Cardo

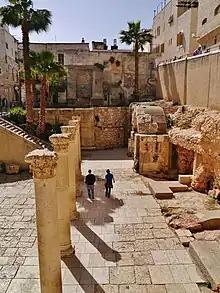
Remnants of the "Cardo" of the Old City of Jerusalem

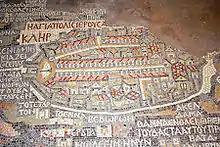
Madaba Map showing the Roman "cardo" in Jerusalem

During the visit of Hadrian to Judea in the 130s AD, Jerusalem's ruins were surveyed, and Hadrian decided to build a Roman colony in its place, naming it Colonia Aelia Capitolina, after the Roman deities Jupiter, Juno and Minerva (the Capitoline Triad), worshiped at the Capitoline Hill temple in Rome. Like many Roman colonies, Aelia Capitolina was laid out with a Hippodamian grid plan of narrower streets and wider avenues. Notably, the decision was one of the main causes of the Bar Kokhba revolt, which shortly encompassed the region.